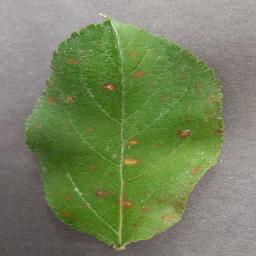
Label: Apple___Cedar_apple_rust